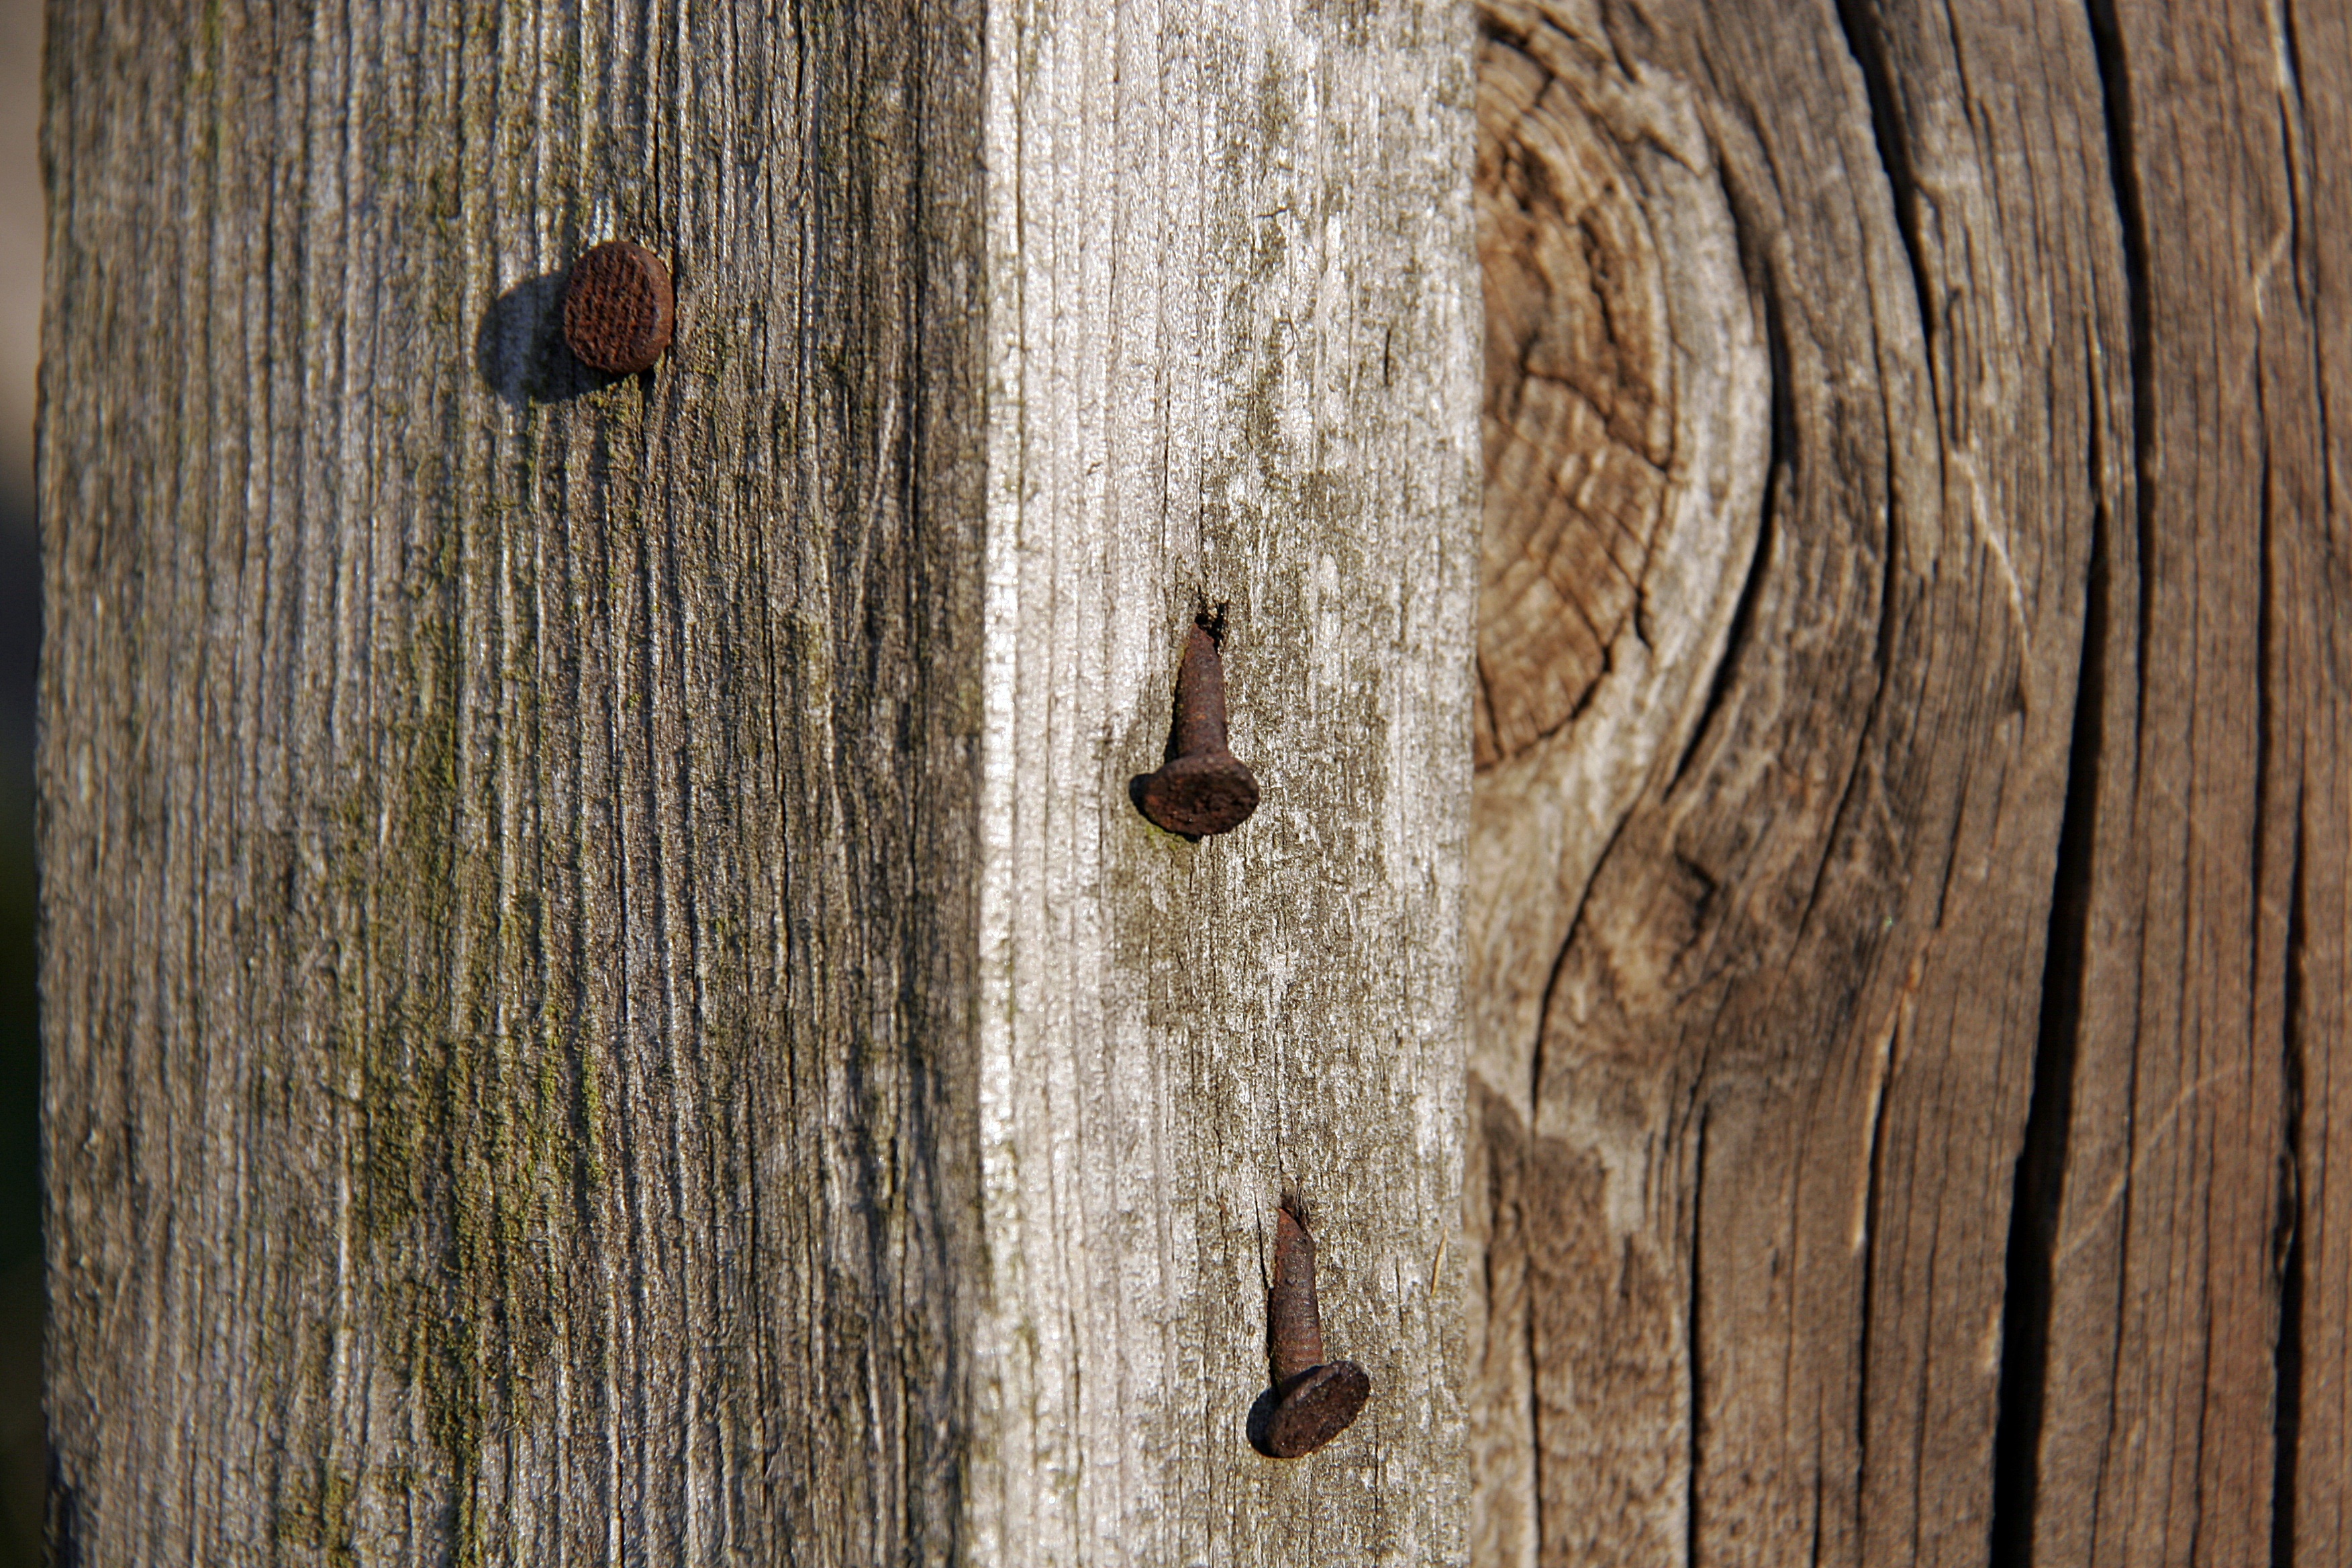
tree, branch, wood, texture, leaf, trunk, old, wall, twig, rusty, old wood, rusty nails, biga